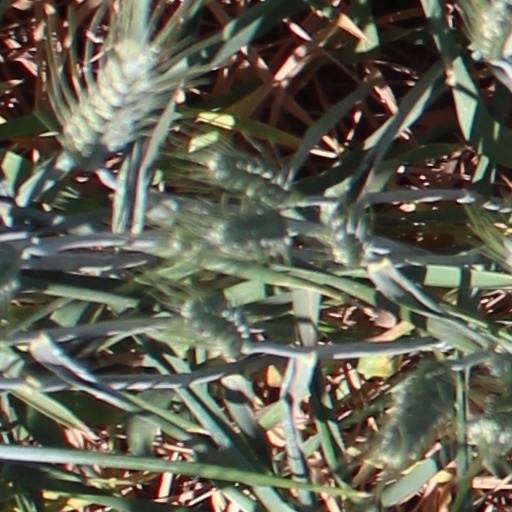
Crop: wheat